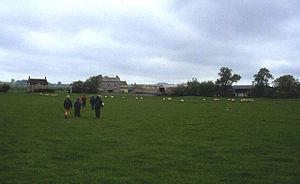
Ilchester est un village et une paroisse civile situé sur la rivière Yeo, huit kilomètres au nord de Yeovil, dans le comté anglais du Somerset. La paroisse civile, qui inclut le village de Sock Dennis, comporte 2 021 habitants.